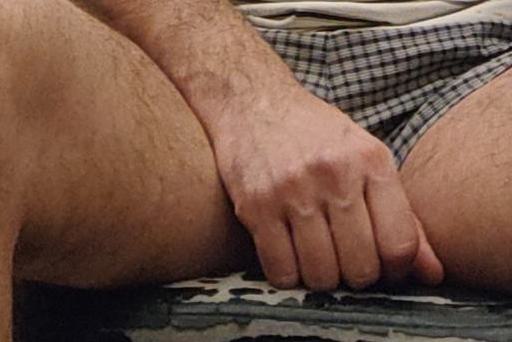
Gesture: no_gesture